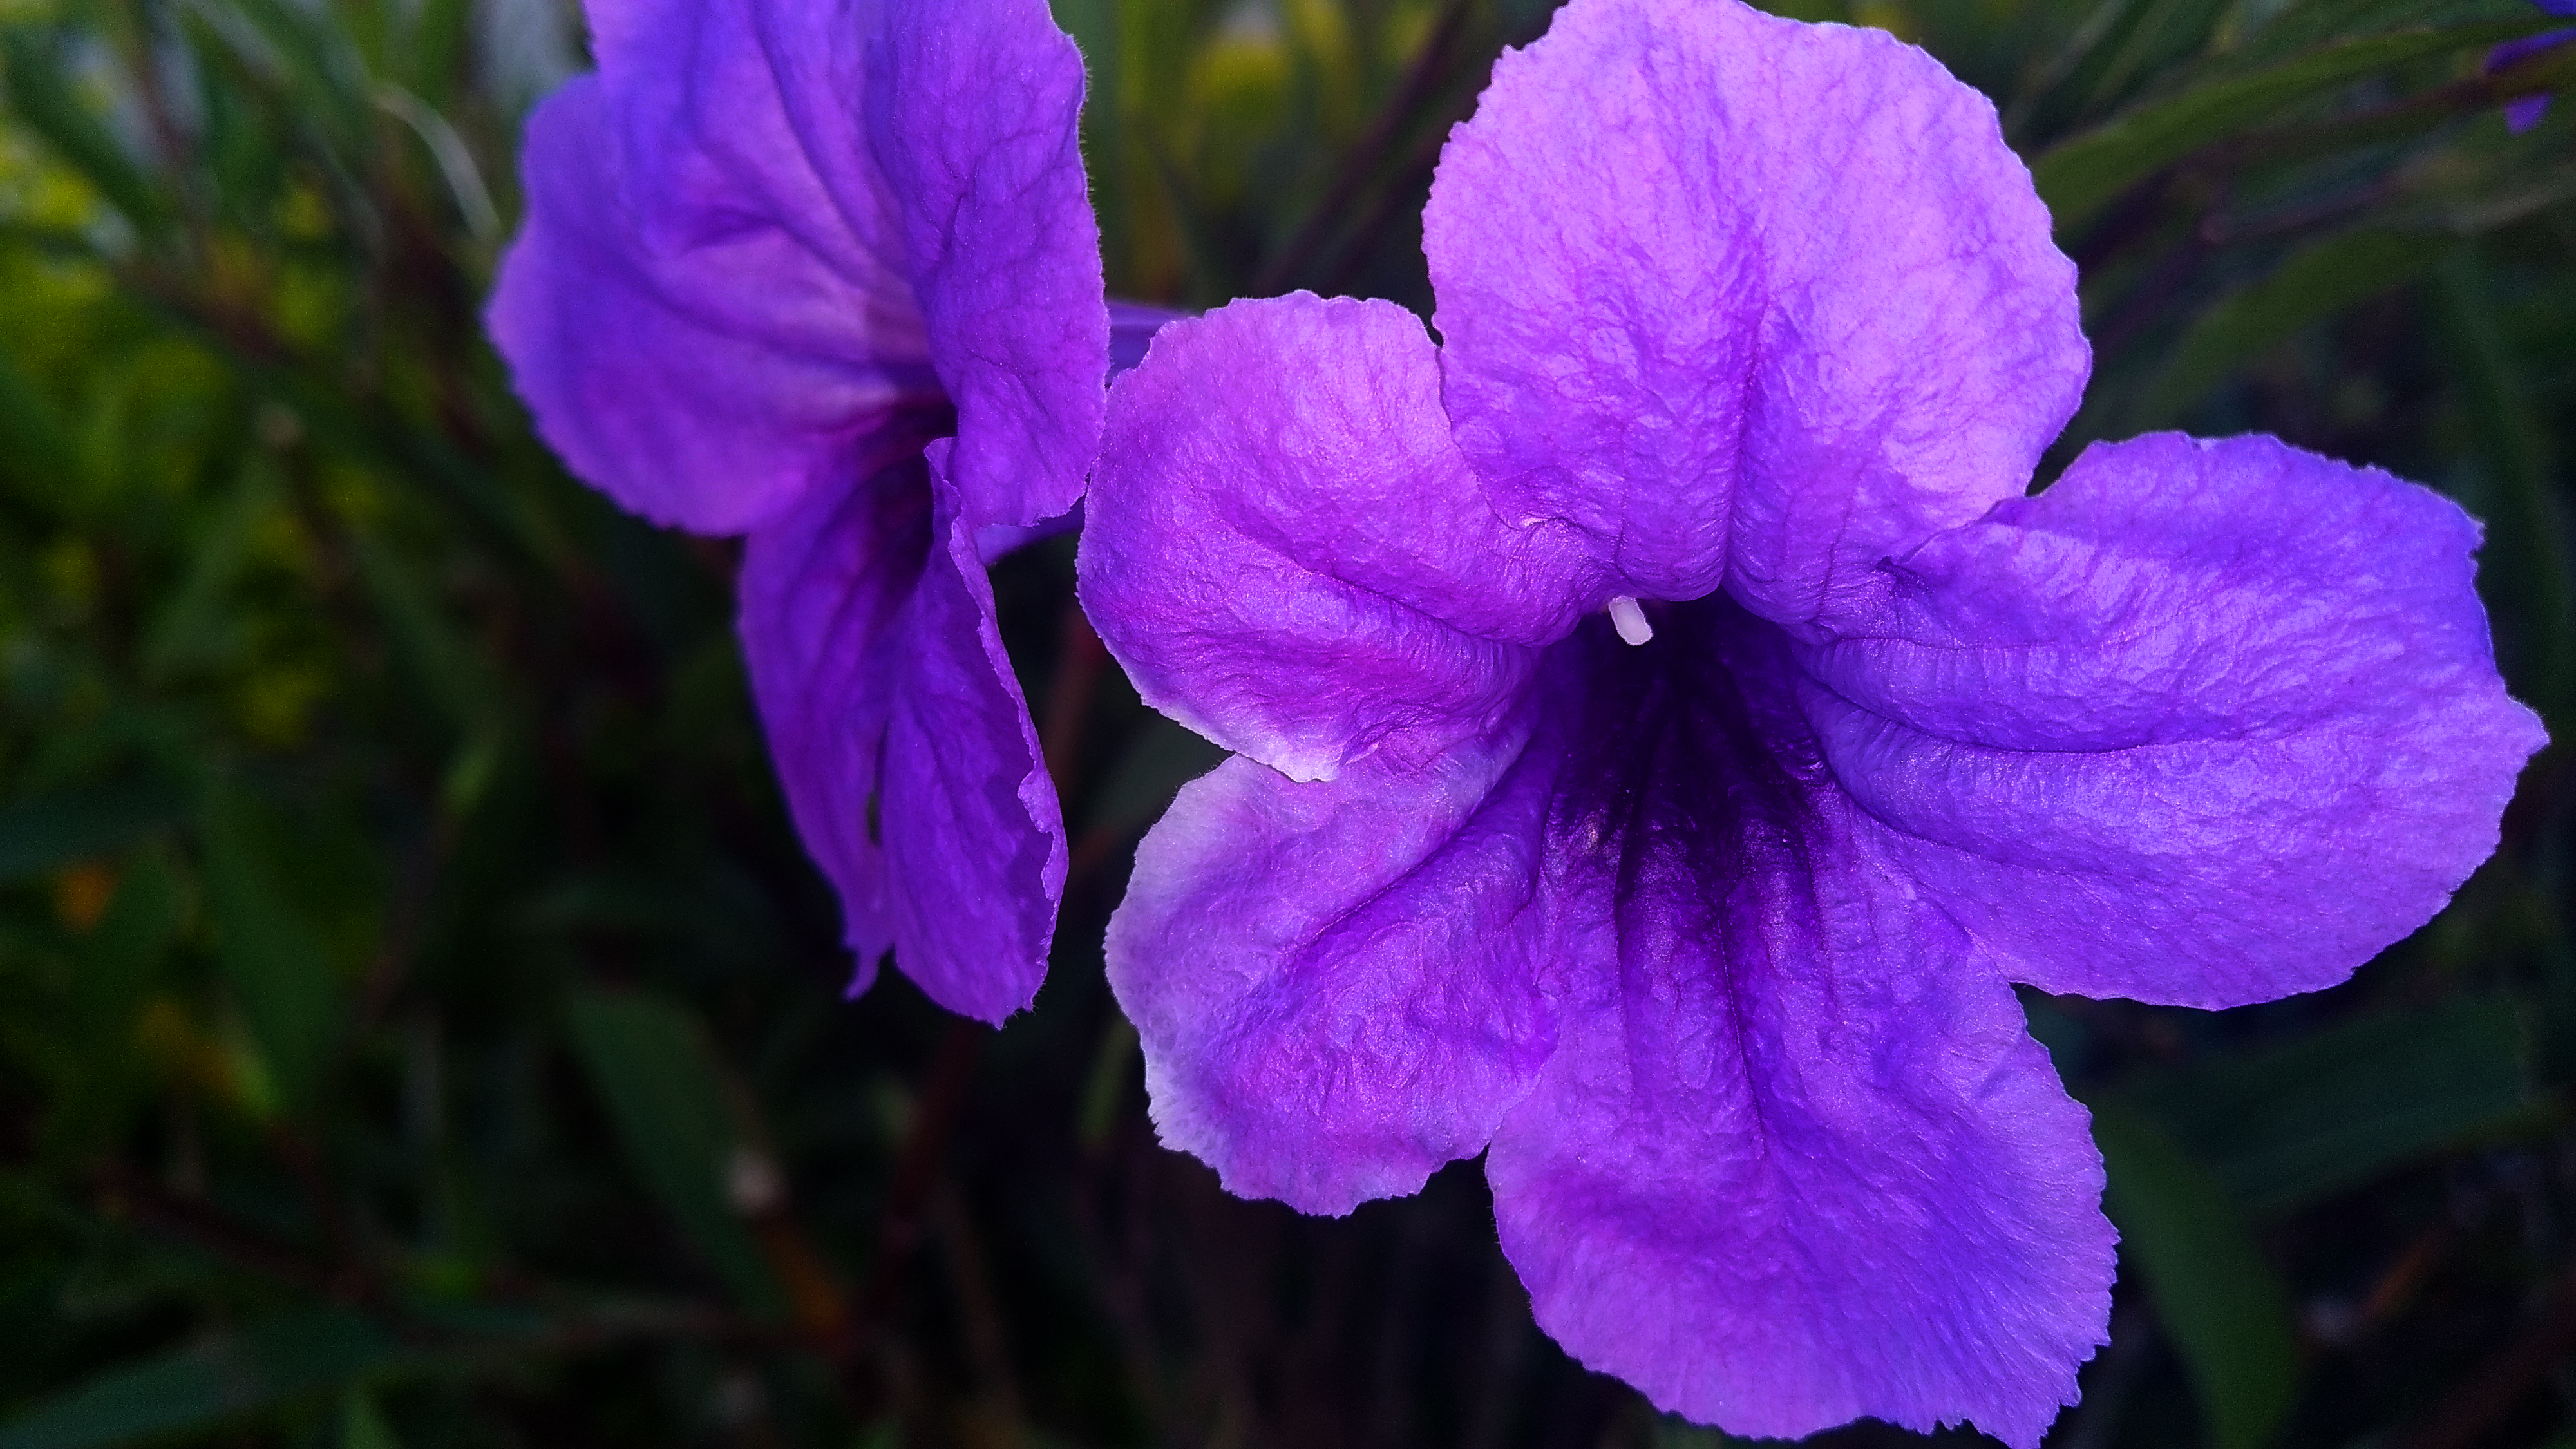
natural, flowering plant, petal, mexican petunia, flower, violet, purple, blue, plant, botany, viola, violet family, geranium, annual plant, wildflower, four o clock family, gesneriad family, geraniaceae, morning glory, melastome family, petunia, Acanthus family, perennial plant, iris